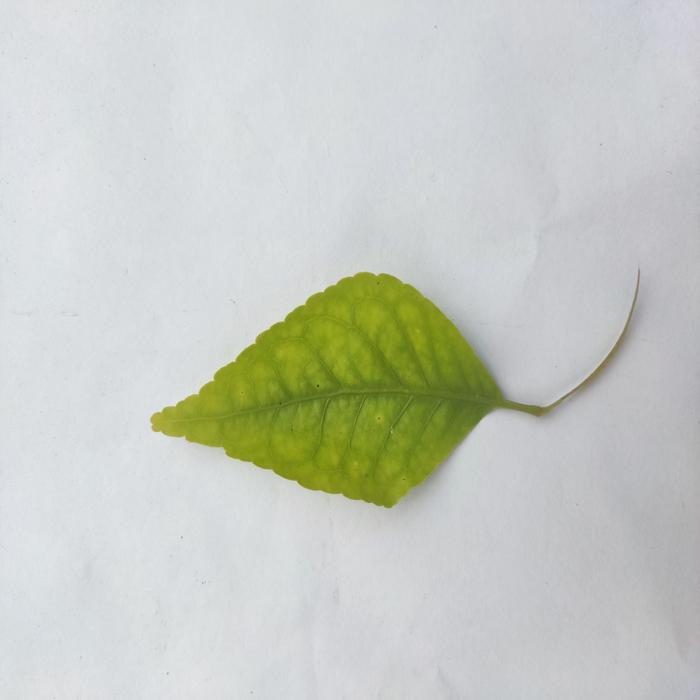
Crop: Aegle Marmelos
Leaf condition: Cercospora_Leaf